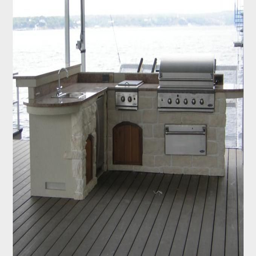
outdoor kitchen on a floating dock - this is how you grill !